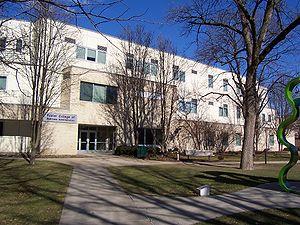
L'université Bradley est une université américaine située à Peoria dans l'État de l'Illinois. Elle porte le nom de Lydia Moss Bradley, une philanthrope américaine.